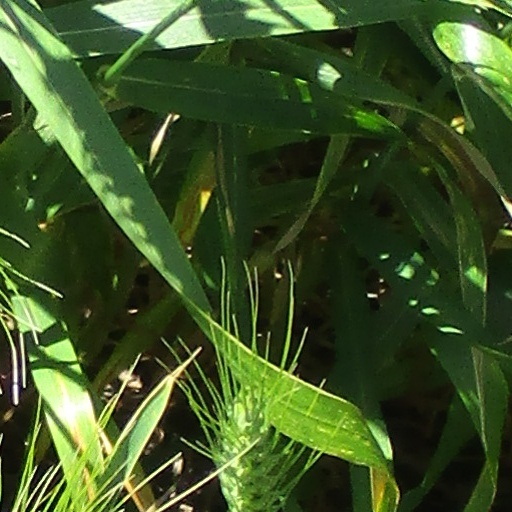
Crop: wheat